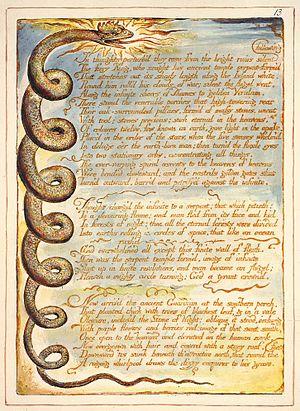
Europe a Prophecy est un livre prophétique de 1794 du poète et illustrateur britannique William Blake contenant un poème agrémenté de dix-huit planches gravées.